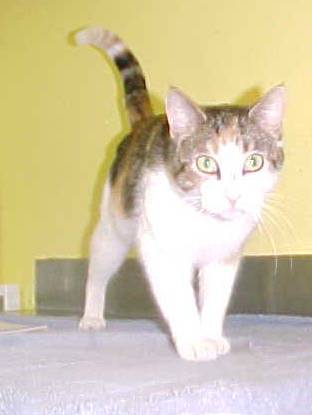
Label: cat